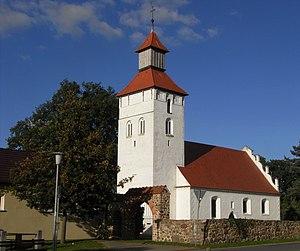
Vue du sud-ouest de l'église de Sonnenberg, arrondissement de Haute-Havel, état fédéral de Brandebourg, Allemagne
Sonnenberg est une commune de Brandebourg, située dans l'arrondissement de Haute-Havel.